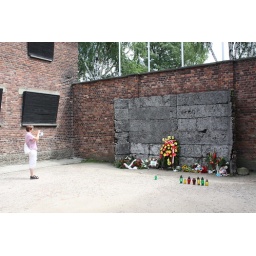
The black wall in Auschwitz